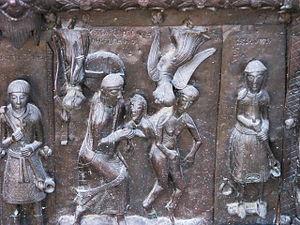
La porte de Korsoun ou les portes de Ма́gdebourg, ou encore les portes de Płock ou les portes de Sigtuna